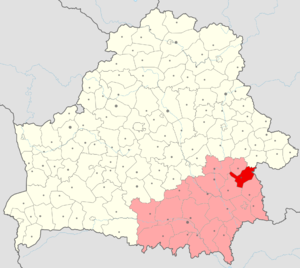
Le raion de Tchatchersk est une subdivision de la voblast de Homiel ou Gomel, en Biélorussie. Son centre administratif est la ville de Tchatchersk.